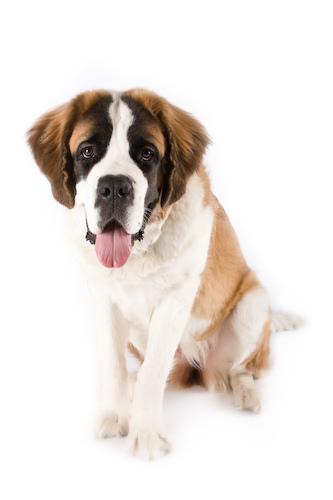
Animal: dog
Breed: saint_bernard